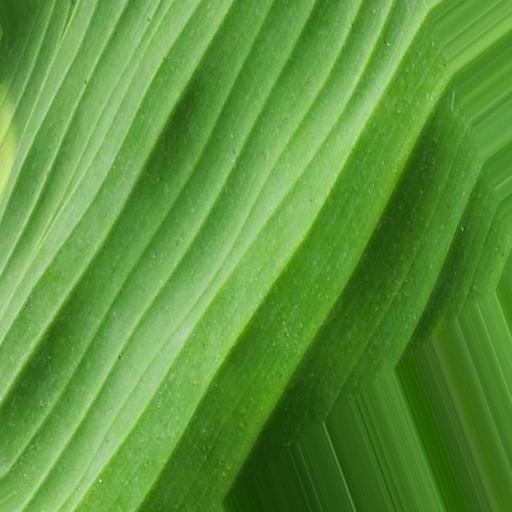
Label: banana_healthy_leaf